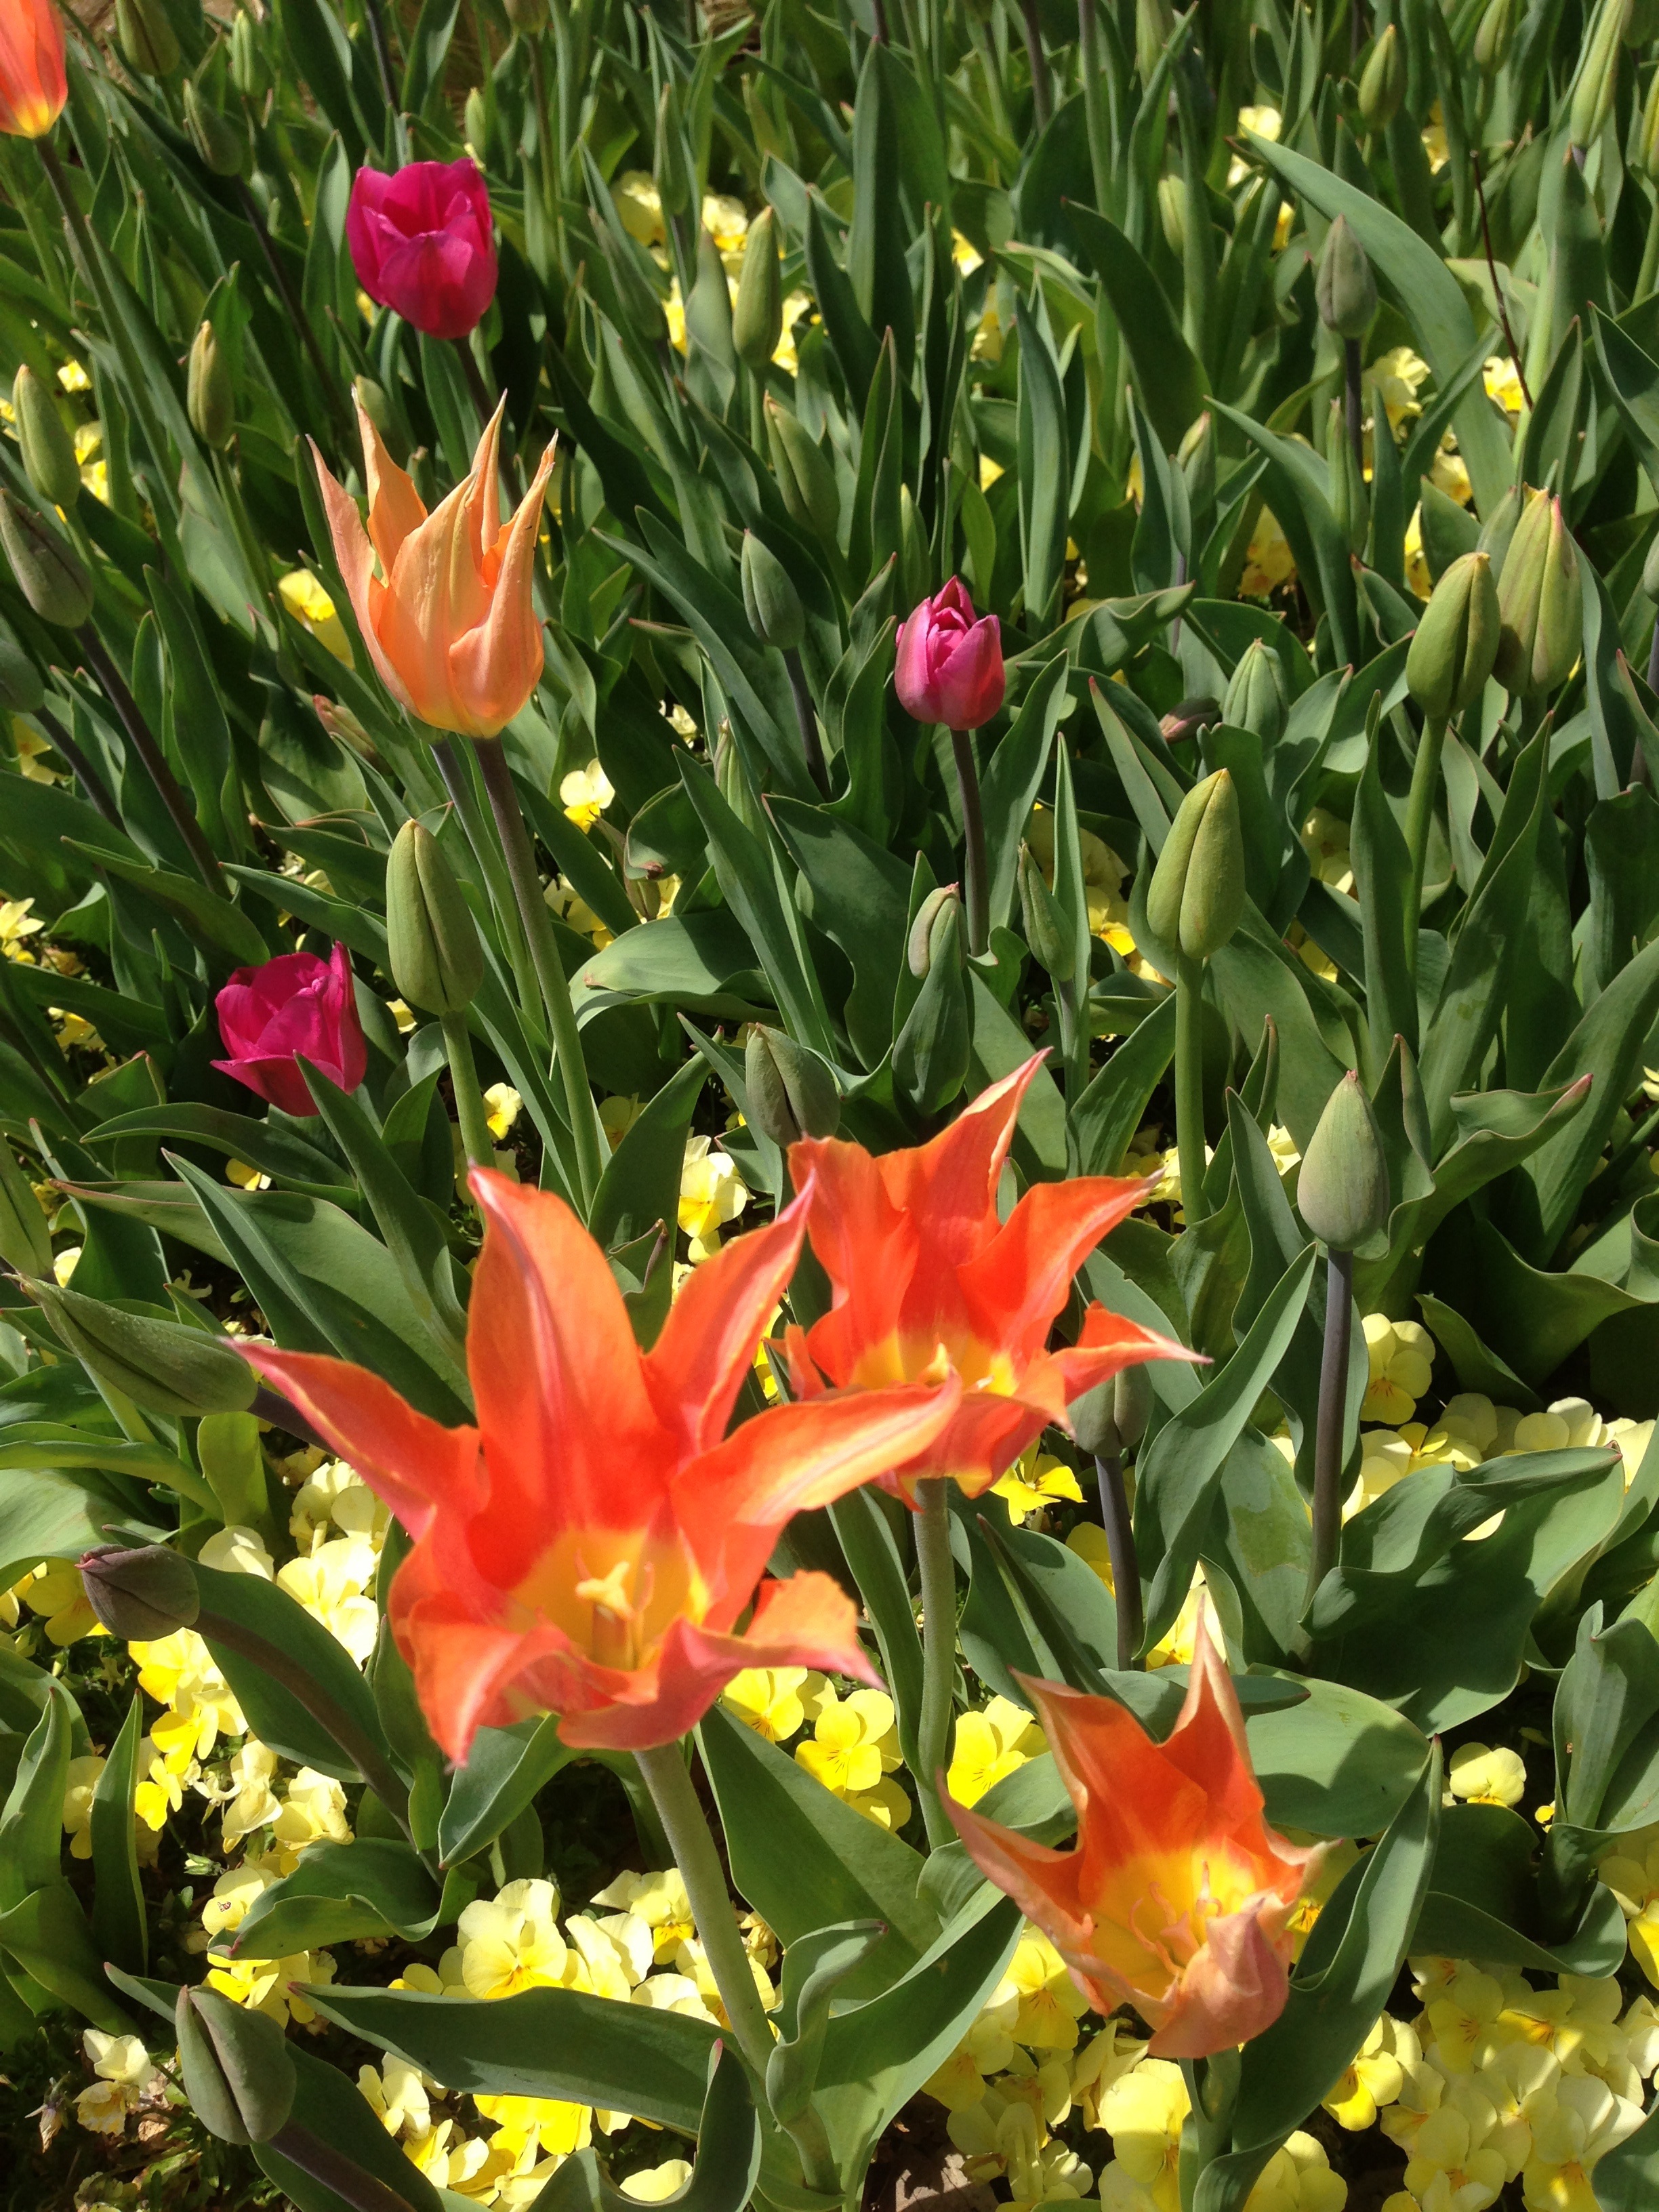
plant, flower, summer, tulip, botany, garden, flora, flowers, lily, daylily, flowering plant, lily family, land plant